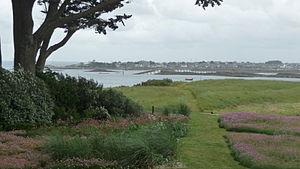
Île de Batz
Le Jardin Georges Delaselle est un jardin d'acclimatation, initialement appelé le jardin colonial de l'île de Batz.